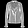
Label: Shirt